Auckland volcanic field

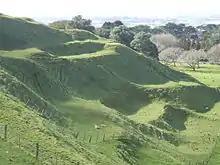
Terraces carved by Māori into the slopes of Maungakiekie / One Tree Hill

Tāmaki Māori myths describe the creation of the volcanic field as a creation of Mataaho (the guardian of the earth's secrets) and his brother Rūaumoko (the god of earthquakes and volcanoes), made as punishment against a tribe of patupaiarehe, supernatural beings living in the Waitākere Ranges, who used deadly magic from the earth to defeat a war party of patupaiarehe from the Hunua Ranges. In some traditions, the fire goddess Mahuika creates the volcanic field as a way to warm Mataaho, after his wife leaves and takes his clothing. Because of their close association to Mataaho, the volcanic features can be collectively referred to as Nga Maunga a Mataaho ("The Mountains of Mataaho"), or Ngā Huinga-a-Mataaho ("the gathered volcanoes of Mataaho"). Many of the volcanic features of Māngere can be referred to as Nga Tapuwae a Mataoho ("The Sacred Footprints of Mataoho"), including Māngere Lagoon, Waitomokia, Crater Hill, Kohuora, Pukaki Lagoon and Robertson Hill. Many of the Māori language names of volcanic features in the field refer to Mataaho by name, including Te Pane o Mataaho (Māngere Mountain), Te Tapuwae a Mataoho (Robertson Hill) and Te Kapua Kai o Mataoho (the crater of Maungawhau / Mount Eden).